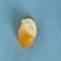
Maize quality: Good